Battle of the Pimple

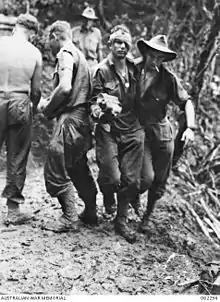
A wounded Australian is led towards medical attention. The wounded soldier, Corporal Merv Hall, later received the Distinguished Conduct Medal for his actions during the assault.

The 2/16th Infantry Battalion, temporarily under the command of Major Garth Symington, was given the task of attacking the Pimple, and exploiting beyond it. The 2/16th had been reinforced with hundreds of new troops after earlier losses, with many coming from the disbanded 16th Motor Regiment. The initial plan had been for the assault to begin on 21 December, but this was subsequently deferred so that the Australians could partake in Christmas celebrations. An elaborate fire support plan was implemented, including artillery and mortar preparations and support by fire positions, which included Vickers medium machine guns. In addition, Kittyhawk fighter-bombers from the US Fifth Air Force also attacked the position, with aerial control being provided by Boomerangs from No. 4 Squadron RAAF. Due to unpredictable weather, the final time of the assault was not set and in the early morning of 27 December 1943, as a thick haze of mist melted away from around The Pimple, the assault began with an air attack around 08:06 hours.